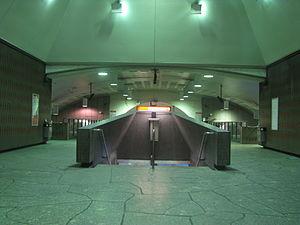
Intérieur de la station de métro Beaubien (Montréal, Québec)
Beaubien est une station sur la ligne orange du métro de Montréal qui se situe sur la rue Beaubien.